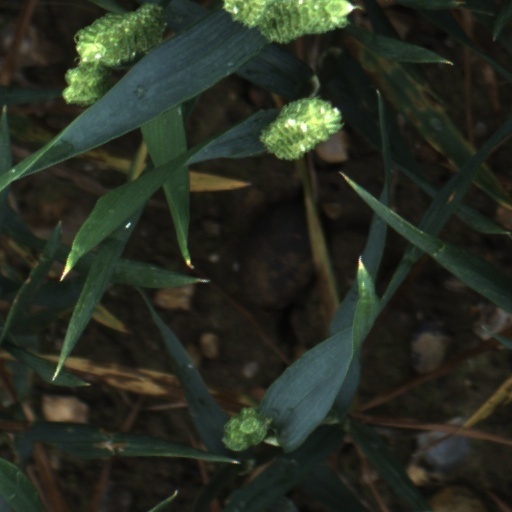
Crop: wheat